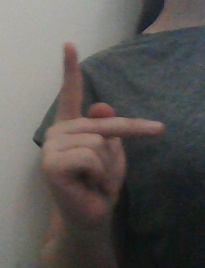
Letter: dha